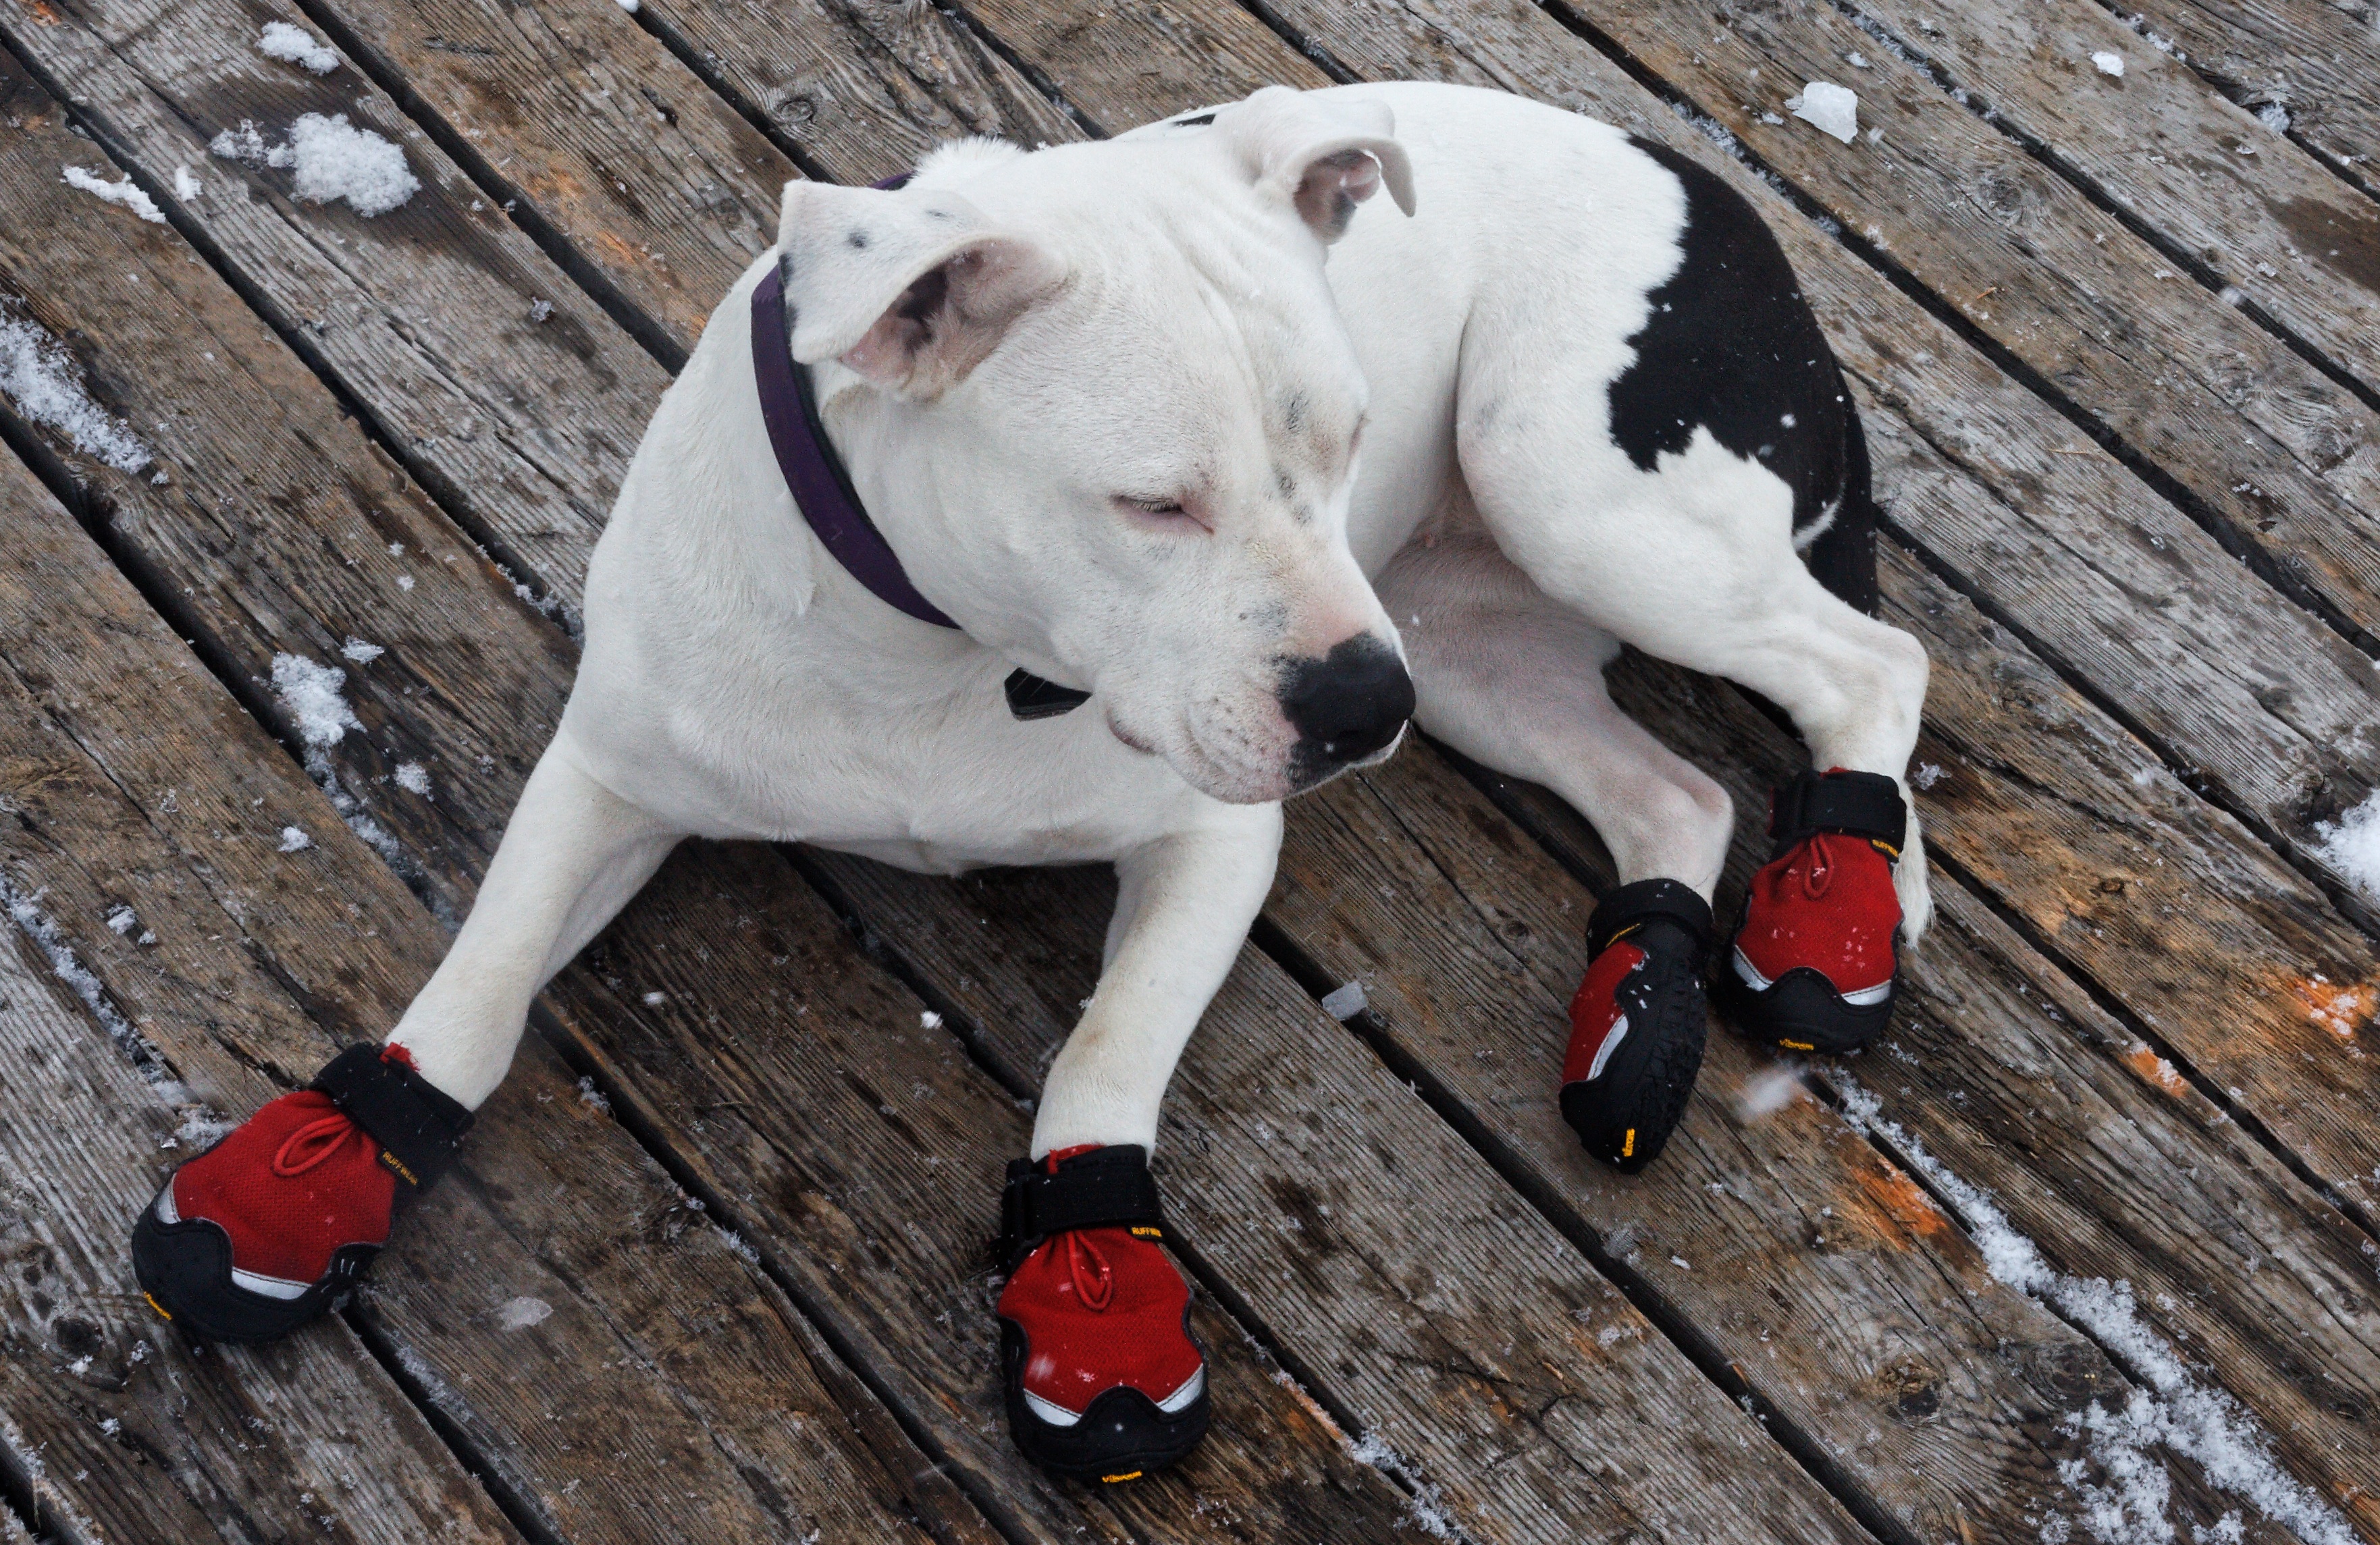
white, dog, mammal, bulldog, vertebrate, terrier, dogo argentino, dog like mammal, american bulldog